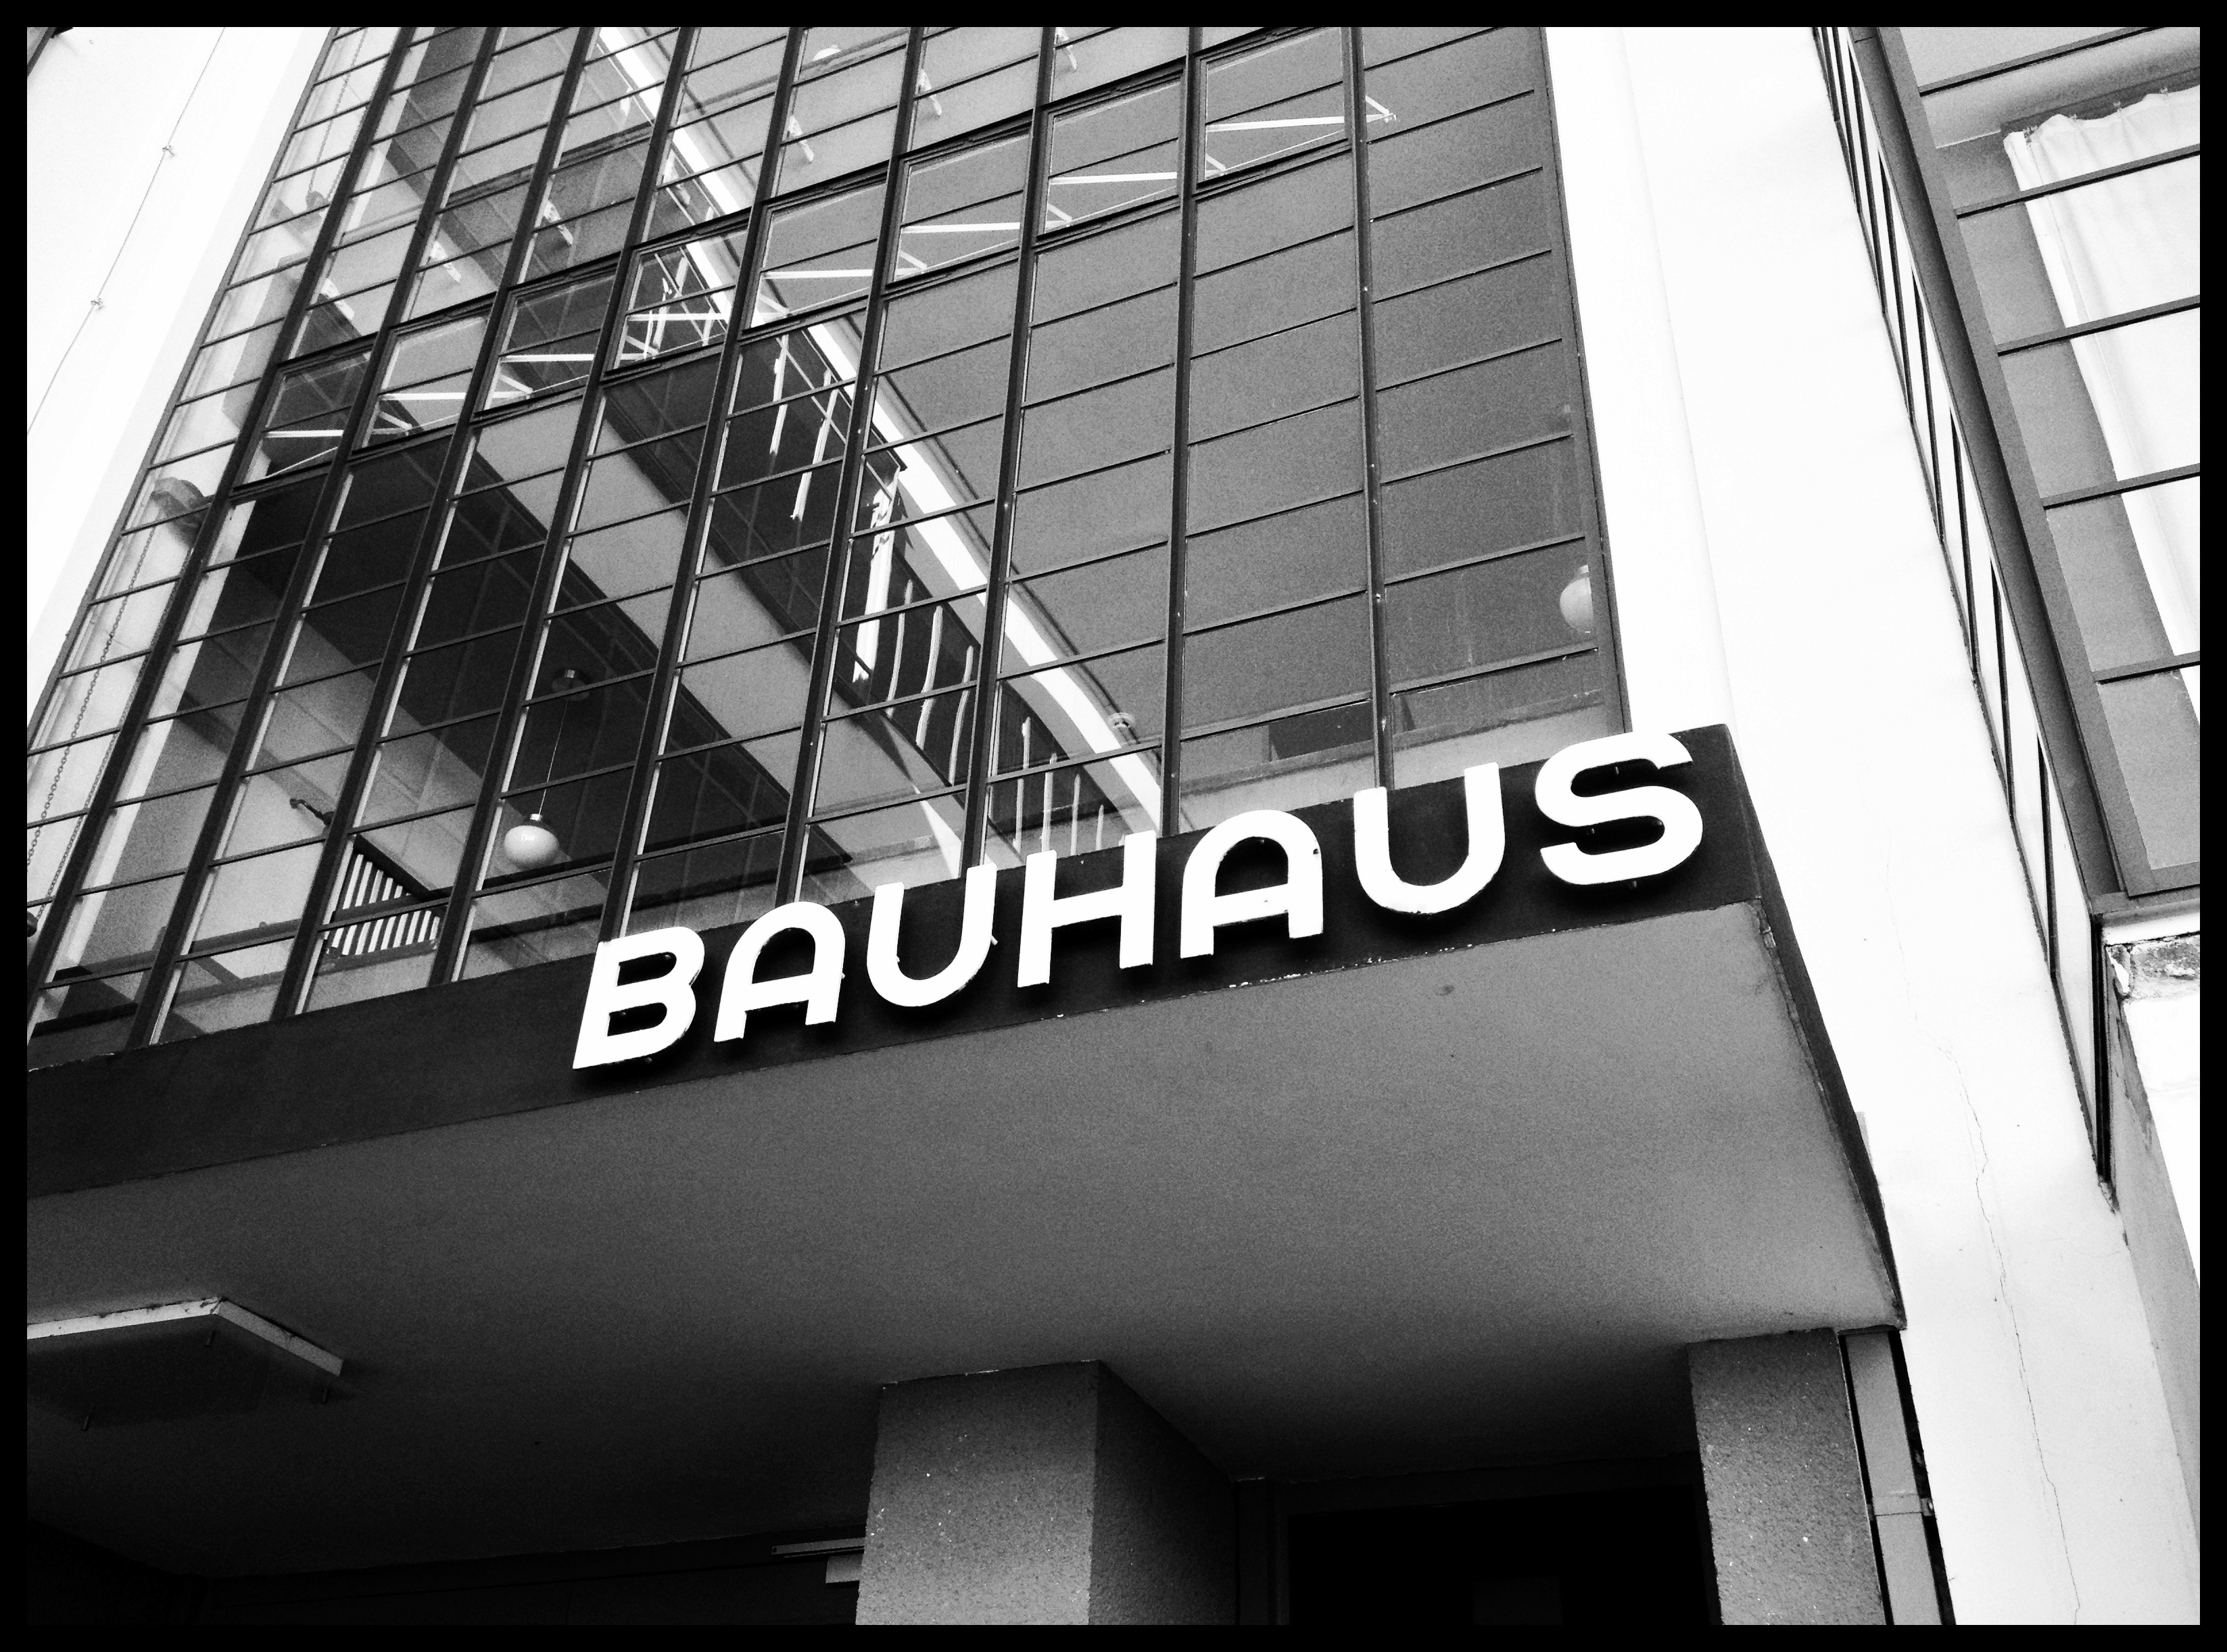
black and white, architecture, white, advertising, black, monochrome, bauhaus, design, photograph, germany, image, shape, dessau, gropius, monochrome photography